Karol Mondral

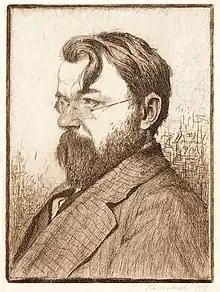
Karol Mondral, Self-portrait 1914

Karol Mondral was born on January 25, 1880, in Warsaw, to Jan Mondral and Maria née Paczuska. His father ran a small painting and decoration workshop in the district of Powiśle.